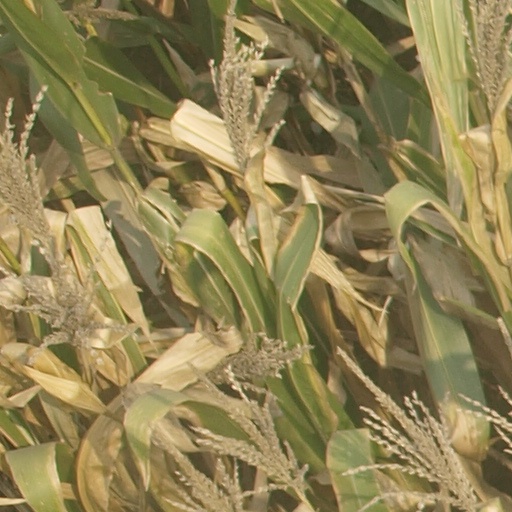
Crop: maize; corn